Stone Hill Historic District

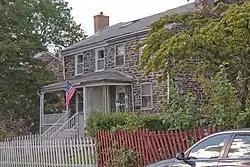
Houses along Pacific Street, August 2011

Stone Hill Historic District is a national historic district in Baltimore, Maryland, United States. It is one of the original mill villages along the Jones Falls, having been developed circa 1845–1847 to house textile mill workers. Comprising seven blocks, the district includes 21 granite duplexes, a granite Superintendent's House, and a granite service building (now converted to a duplex)all owned by Mount Vernon Mills from 1845 to 1925.